Extinction

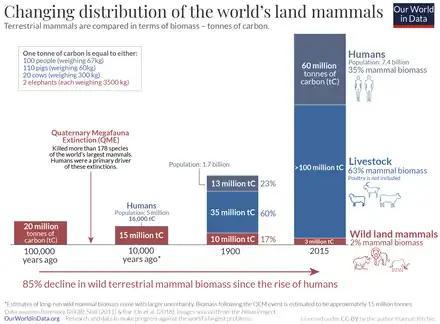
The changing distribution of the world's land mammals in tonnes of carbon. The biomass of wild land mammals has declined by 85% since the emergence of humans.

According to a 1998 survey of 400 biologists conducted by New York's American Museum of Natural History, nearly 70% believed that the Earth is currently in the early stages of a human-caused mass extinction, known as the Holocene extinction. In that survey, the same proportion of respondents agreed with the prediction that up to 20% of all living populations could become extinct within 30 years (by 2028). A 2014 special edition of "Science" declared there is widespread consensus on the issue of human-driven mass species extinctions. A 2020 study published in "PNAS" stated that the contemporary extinction crisis "may be the most serious environmental threat to the persistence of civilization, because it is irreversible." A 2025 study found that human activities are to blame for biodiversity loss across all species and ecosystems.